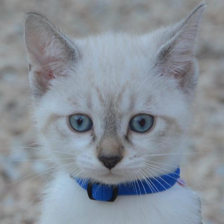
Label: animals